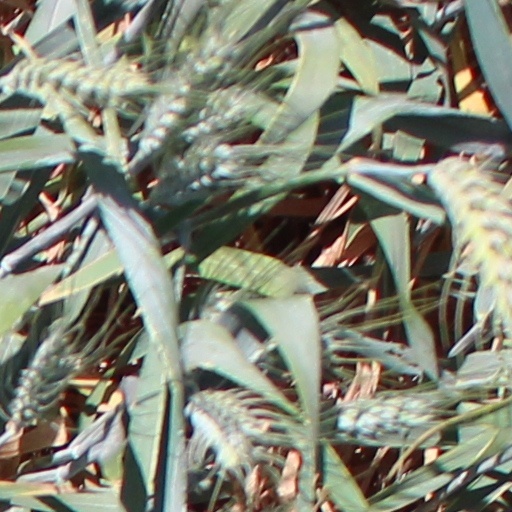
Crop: wheat